Nichiren-shū

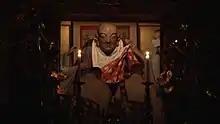
An oversized statue of Nichiren Shonin being vested by resident monks in brocade clothing for his birth anniversary on February 16. The Kuon-ji Temple of Mount Minobu, in Yamanashi prefecture.

The school is often referred to as the Minobu Sect due to its prominence within the Mount Minobu area. The school's head temple, Kuon-ji, is located on Mount Minobu where Nichiren lived in seclusion and where he asked to be buried. Another significant temple of the sect is the Ikegami Honmon-ji where Nichiren died. Accordingly, many of Nichiren's most important personal artifacts and writings, also considered to be National Treasures of Japan, are within their safekeeping.